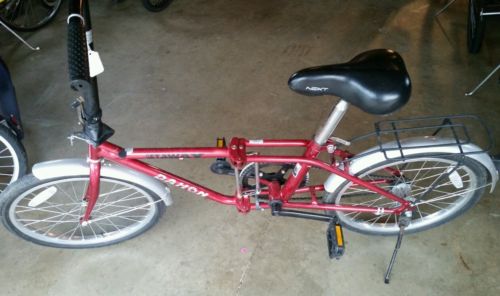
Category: bicycle